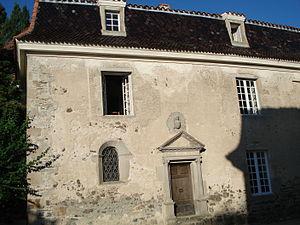
Le château de Goutelas est une maison forte remaniée à la Renaissance, située à Marcoux dans le département de la Loire, au nord de la ville de Montbrison. Il est partiellement inscrit au titre des monuments historiques depuis 1964.